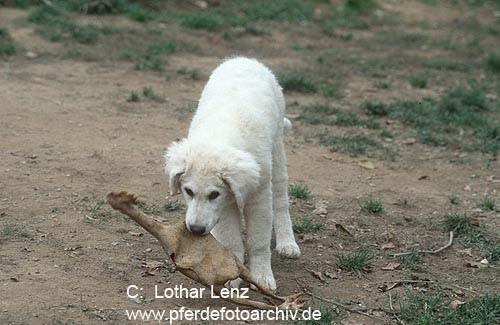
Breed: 223-n000067-kuvasz